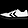
Label: Sneaker